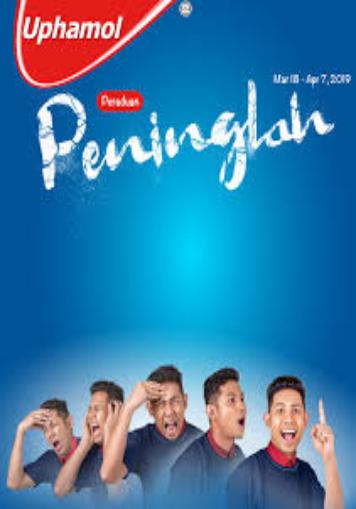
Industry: Medical